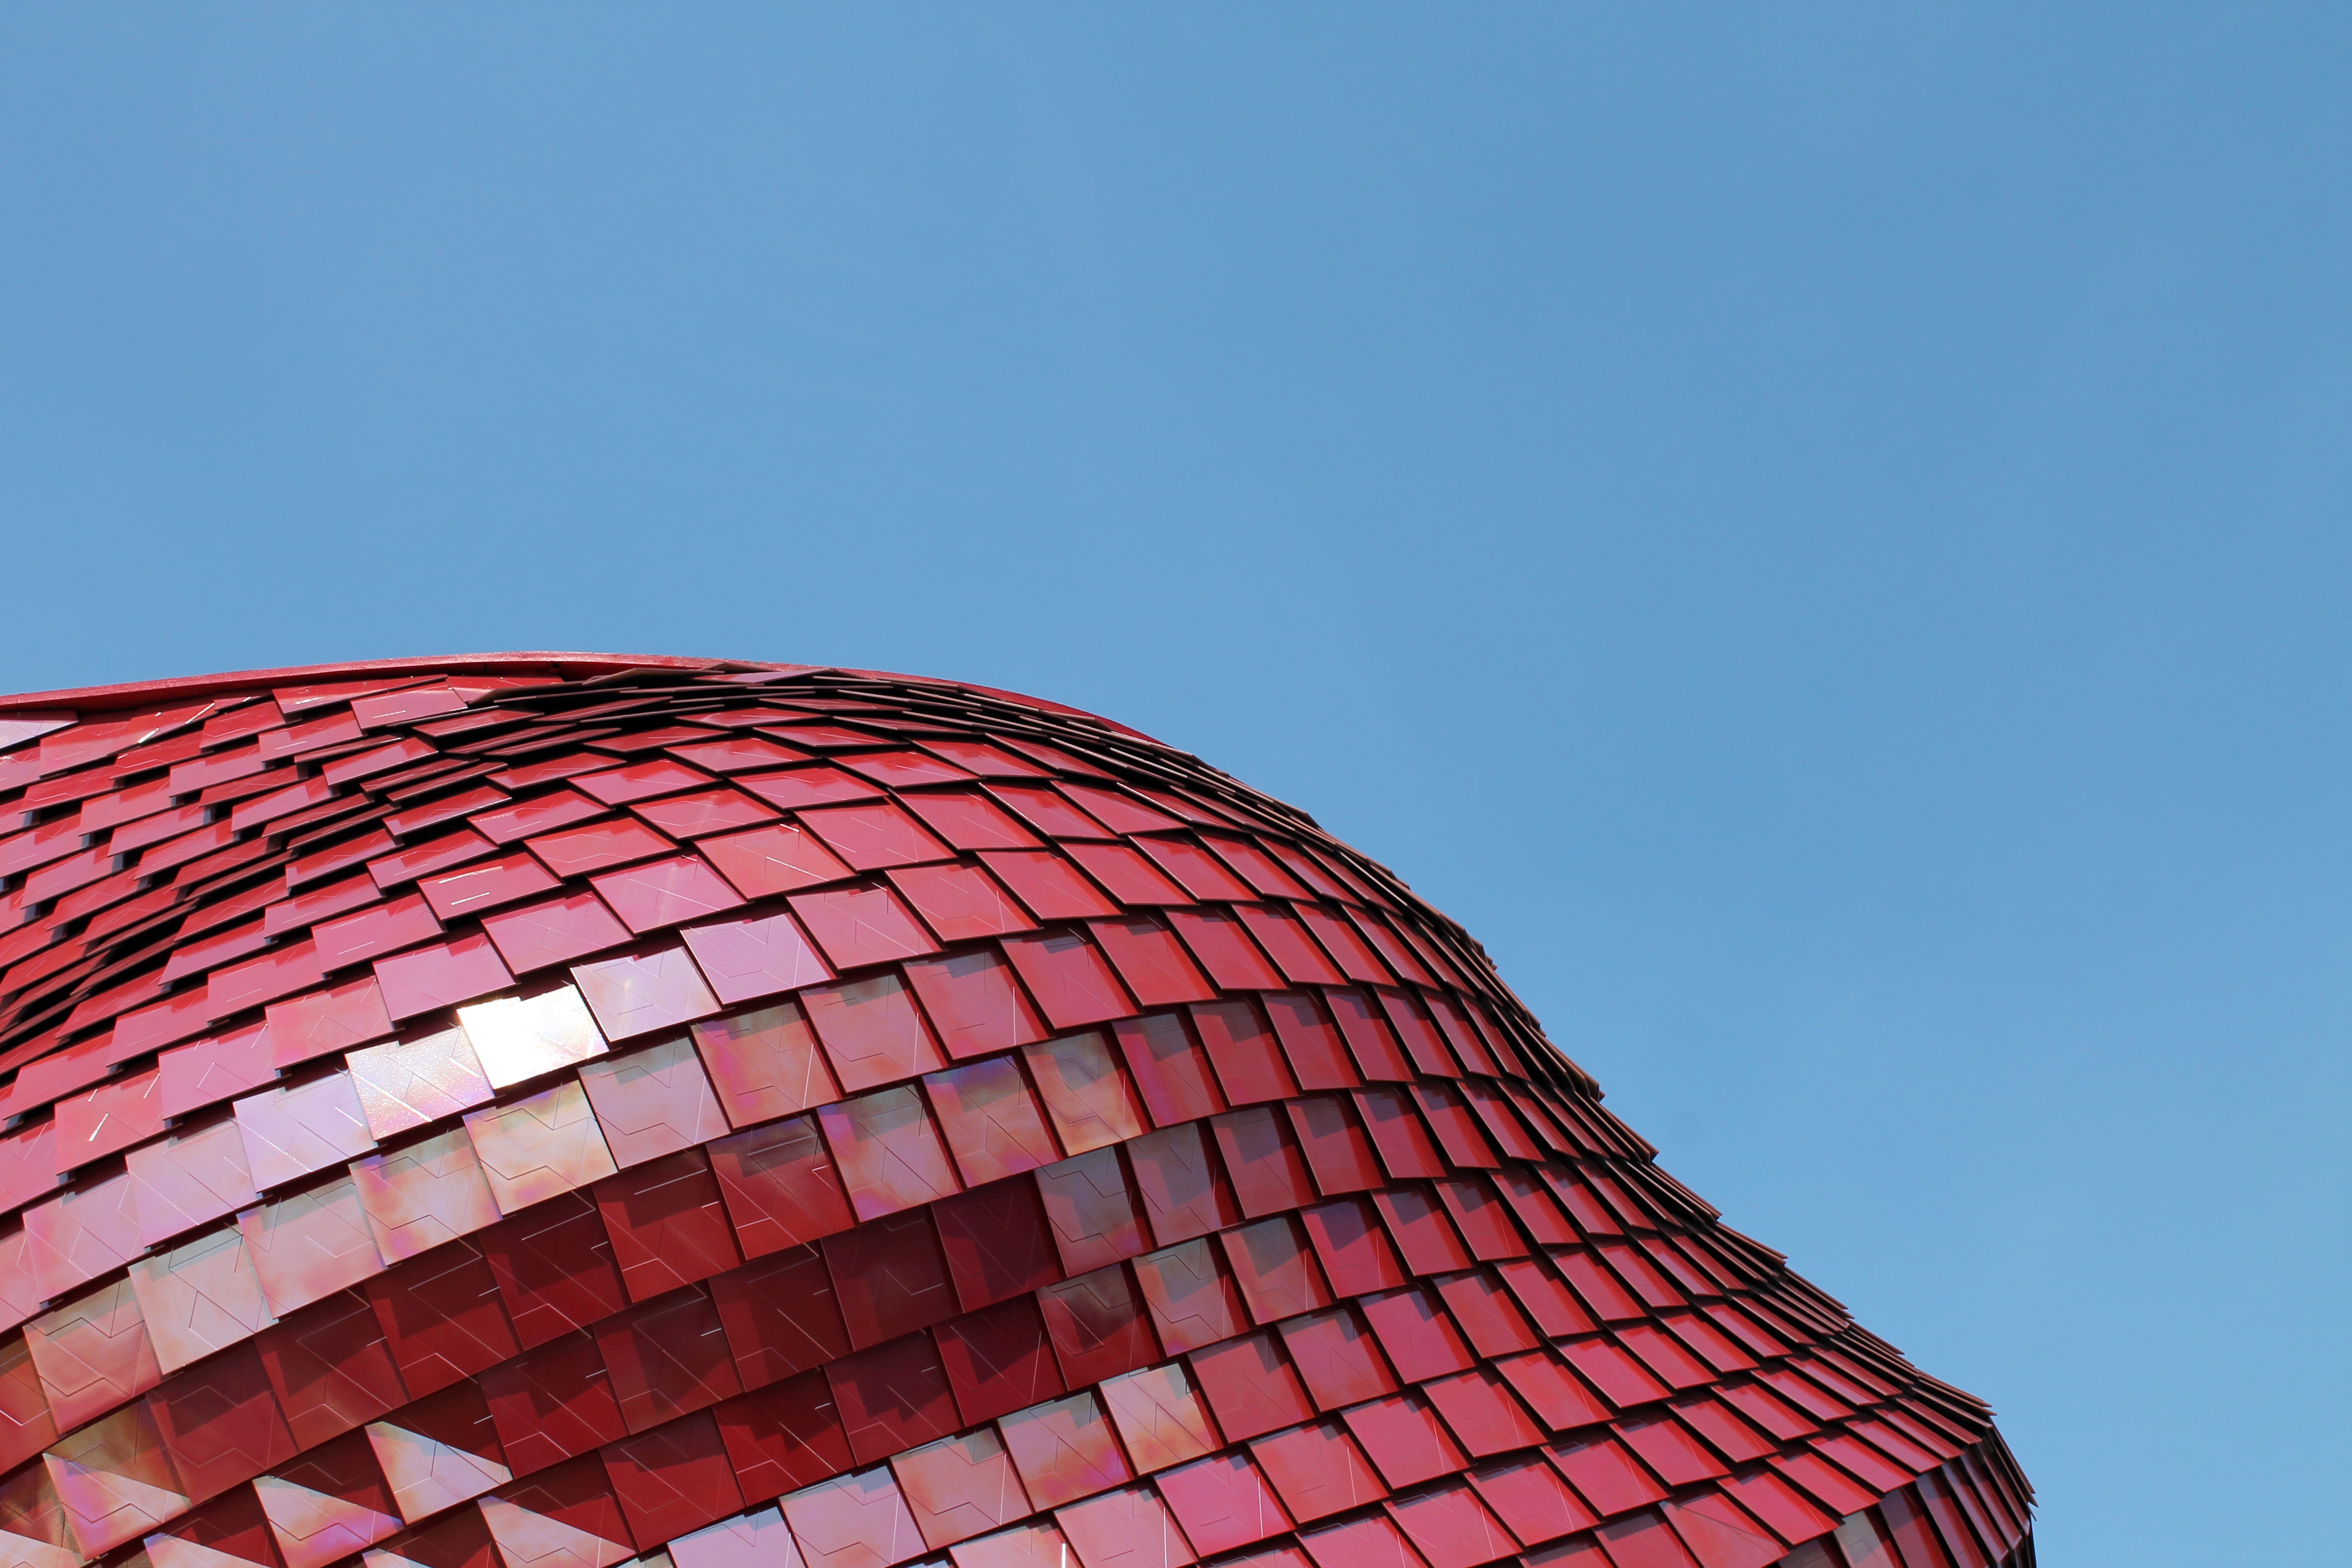
sky, skyscraper, line, red, tower, color, facade, dome, shape, atmosphere of earth